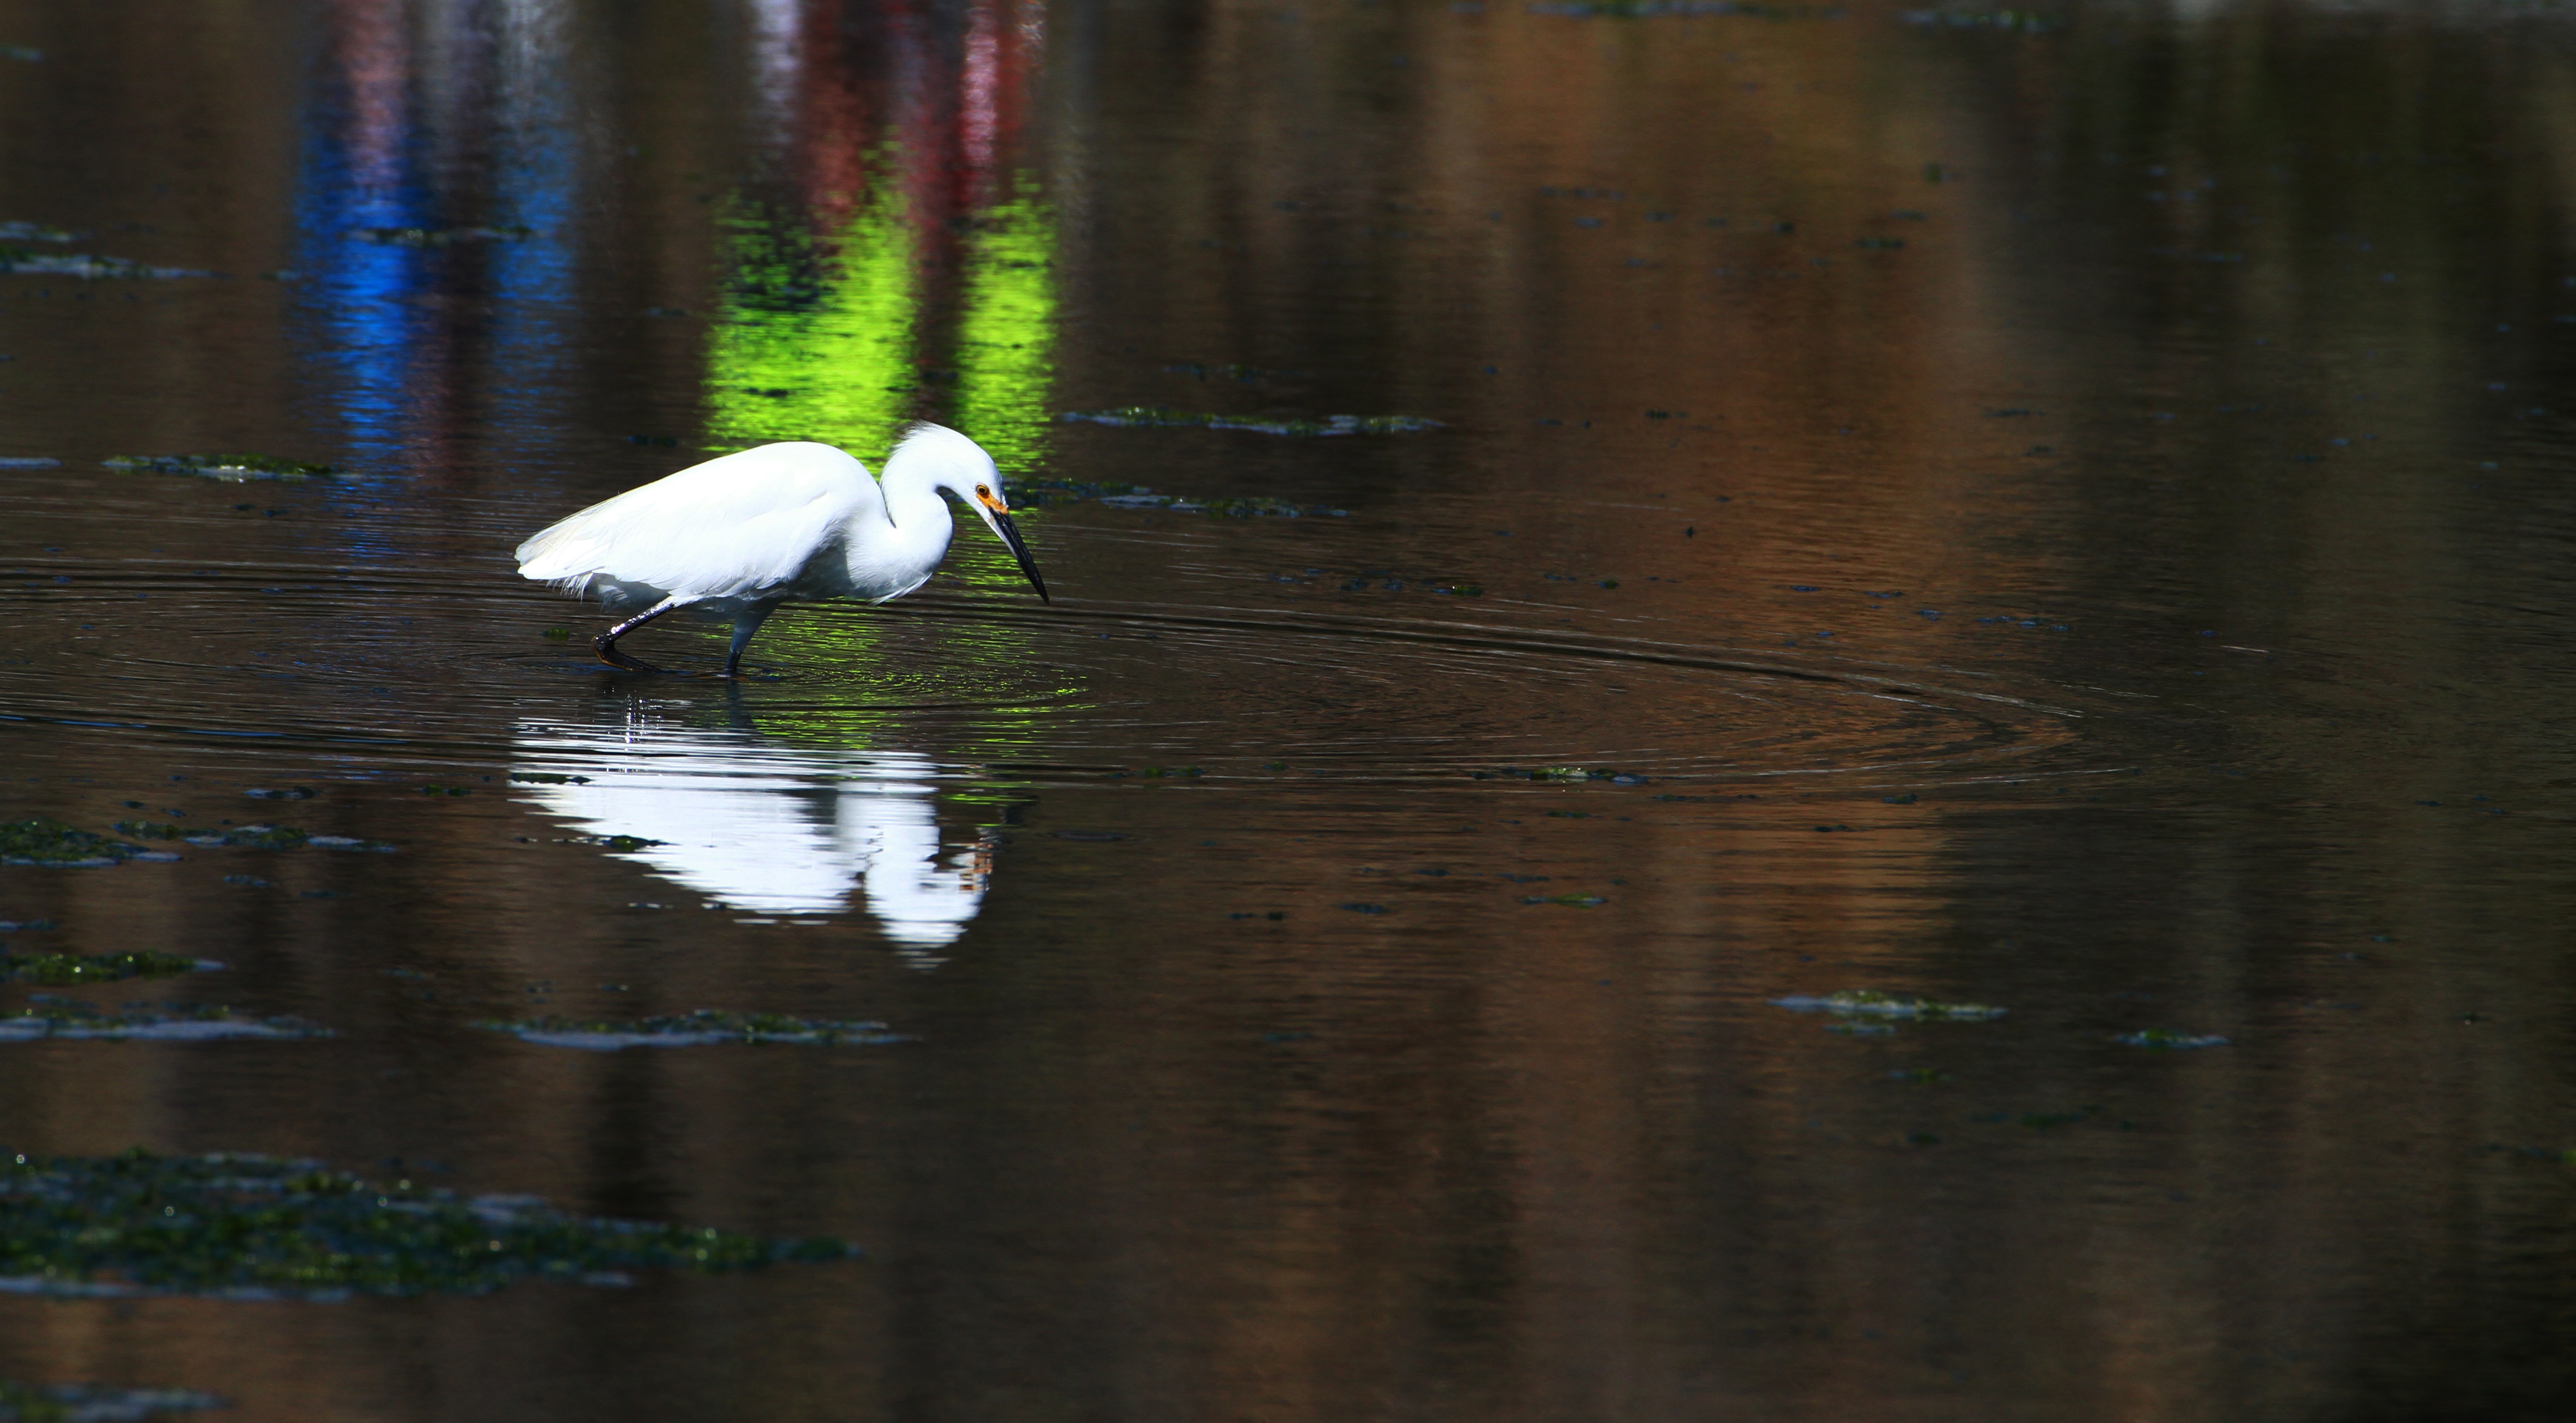
water, nature, bird, white, lake, wildlife, wild, environment, green, reflection, america, aquatic, california, feather, avian, fauna, plumage, outdoors, wading, duck, wetland, waterfowl, egret, heron, watching, water bird, water reflection, great egret, white bird, little egret, marsh bird, road biker reflection